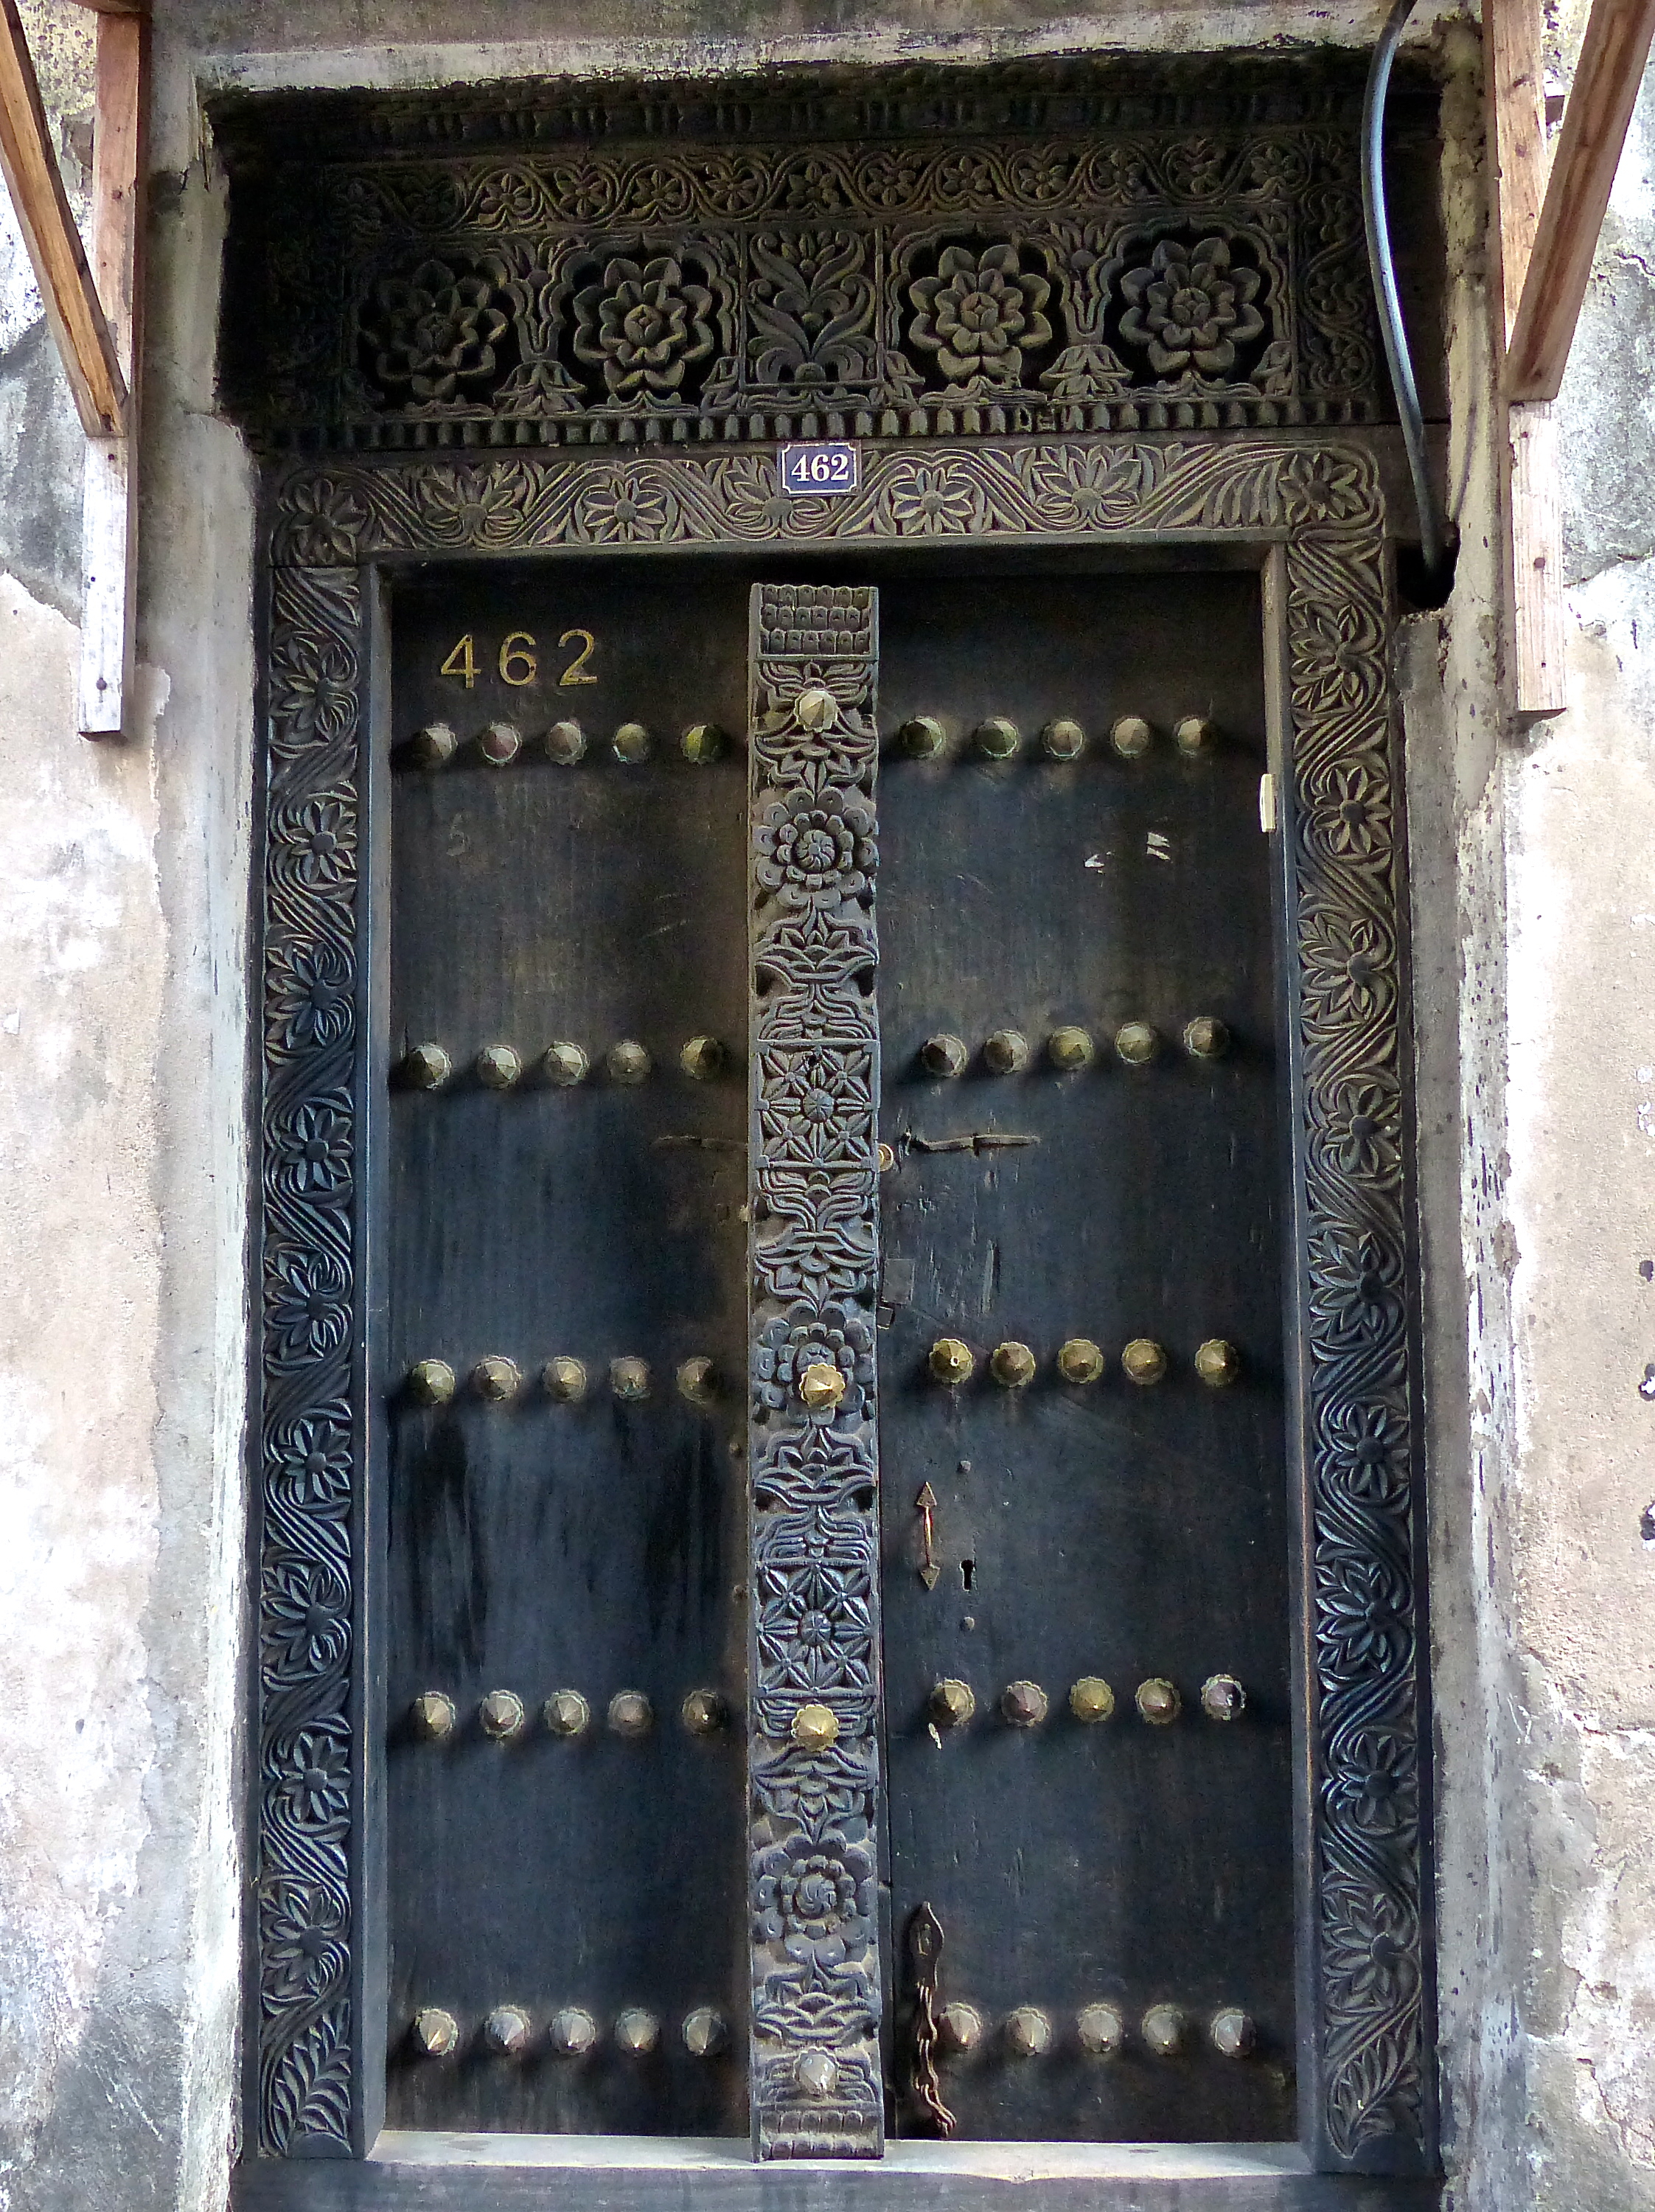
wood, street, window, town, stone, travel, africa, facade, door, art, carved, tanzania, zanzibar, stonetown, safari, swahili, ancient history